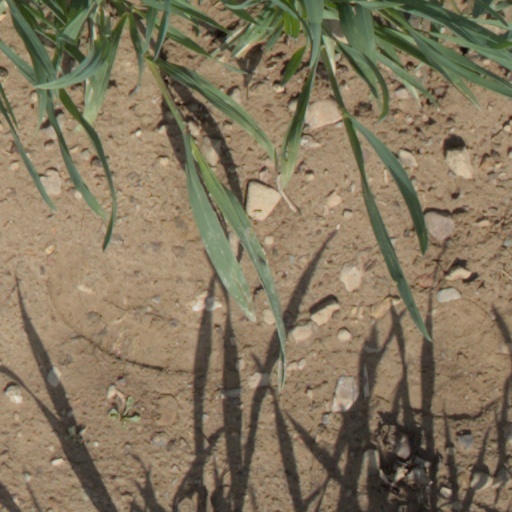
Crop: wheat